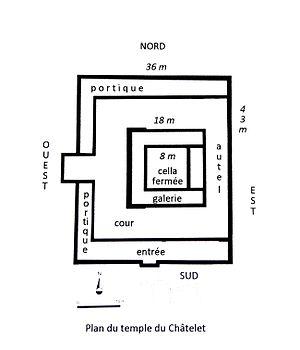
Andance Chatelet temple plan
Andance est une commune française, située dans le département de l'Ardèche en région Auvergne-Rhône-Alpes.